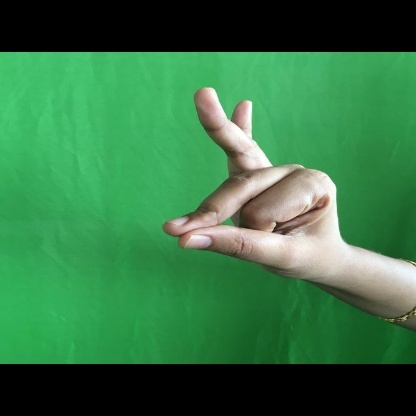
Mudra: Bramaram